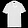
Label: T - shirt / top